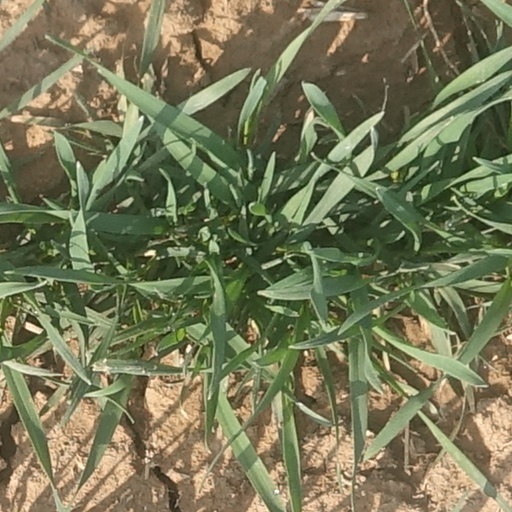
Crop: wheat